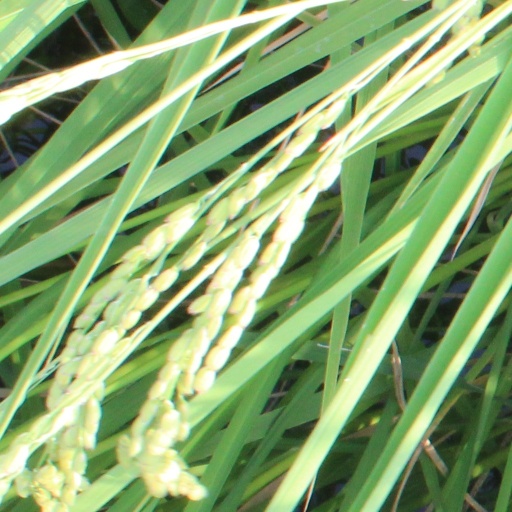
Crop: rice